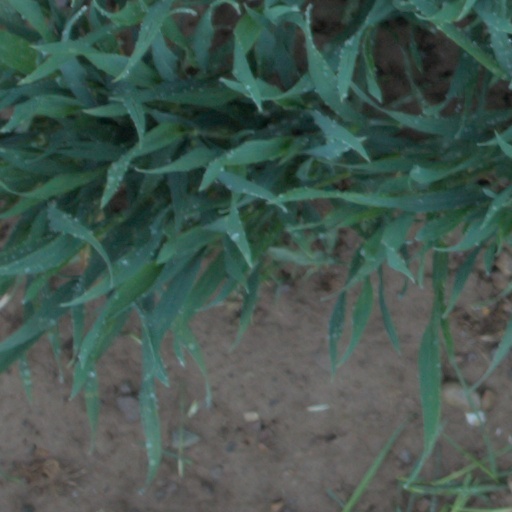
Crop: wheat